Amtrak paint schemes

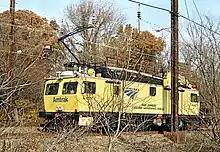
A railway work vehicles in bright yellow paint with a blue Amtrak logo

On March 16, 2021, Amtrak announced the release of six heritage paint schemes, all with an "Amtrak 50" logo on the side, to be applied to five Genesis locomotives and one Charger ALC-42 locomotive. The liveries include heritage versions of the black "Day 1" livery on ALC-42 No. 301, a Phase I livery on P42 No. 161, a Phase III "Pepsi Can" livery on P42 No. 160, a Phase V livery on P42 No. 46, and a Phase VI livery on P42 No. 108 that is similar to the first ALC-42 units. The sixth scheme was "Midnight Blue," a dark blue livery on P42 No. 100 celebrating employees who "keep passengers moving across the nation all throughout the night". On December 9, 2021, Amtrak announced that ACS-64 locomotive No. 662 had been wrapped in modified Phase III livery as a promotion for "Train Sim World 2".